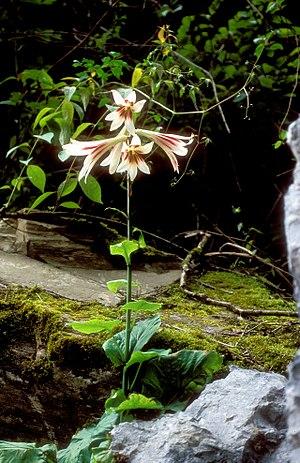
Cardiocrinum est un genre de plantes géophytes et monocarpiques de la famille des Liliaceae. Originaire de Chine jusqu'au Japon, ce genre compte environ 5 espèces. Très proche du genre Lilium il s'en distingue par des feuilles entières et cordiformes. Les inflorescences mesurent de 50 cm à plus de 3 m de hauteur. Elles sont composées de fleurs allongées en forme de trompettes, blanches à verdâtres et quelques espèces possèdent des macules brunes allongées dans le cœur de la fleur.
"Cardiocrinum giganteum, le Lis géant de l'Himalaya, est la plus grande espèce de ""Lis"", poussant jusqu'à 3.5 mètres de haut. On le trouve dans l'Himalaya, en Chine et en Birmanie.